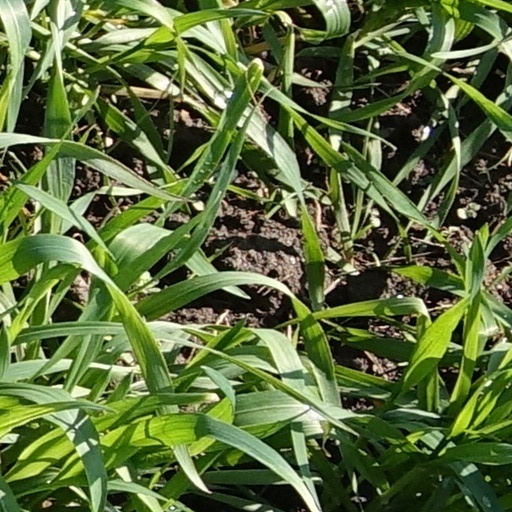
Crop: wheat